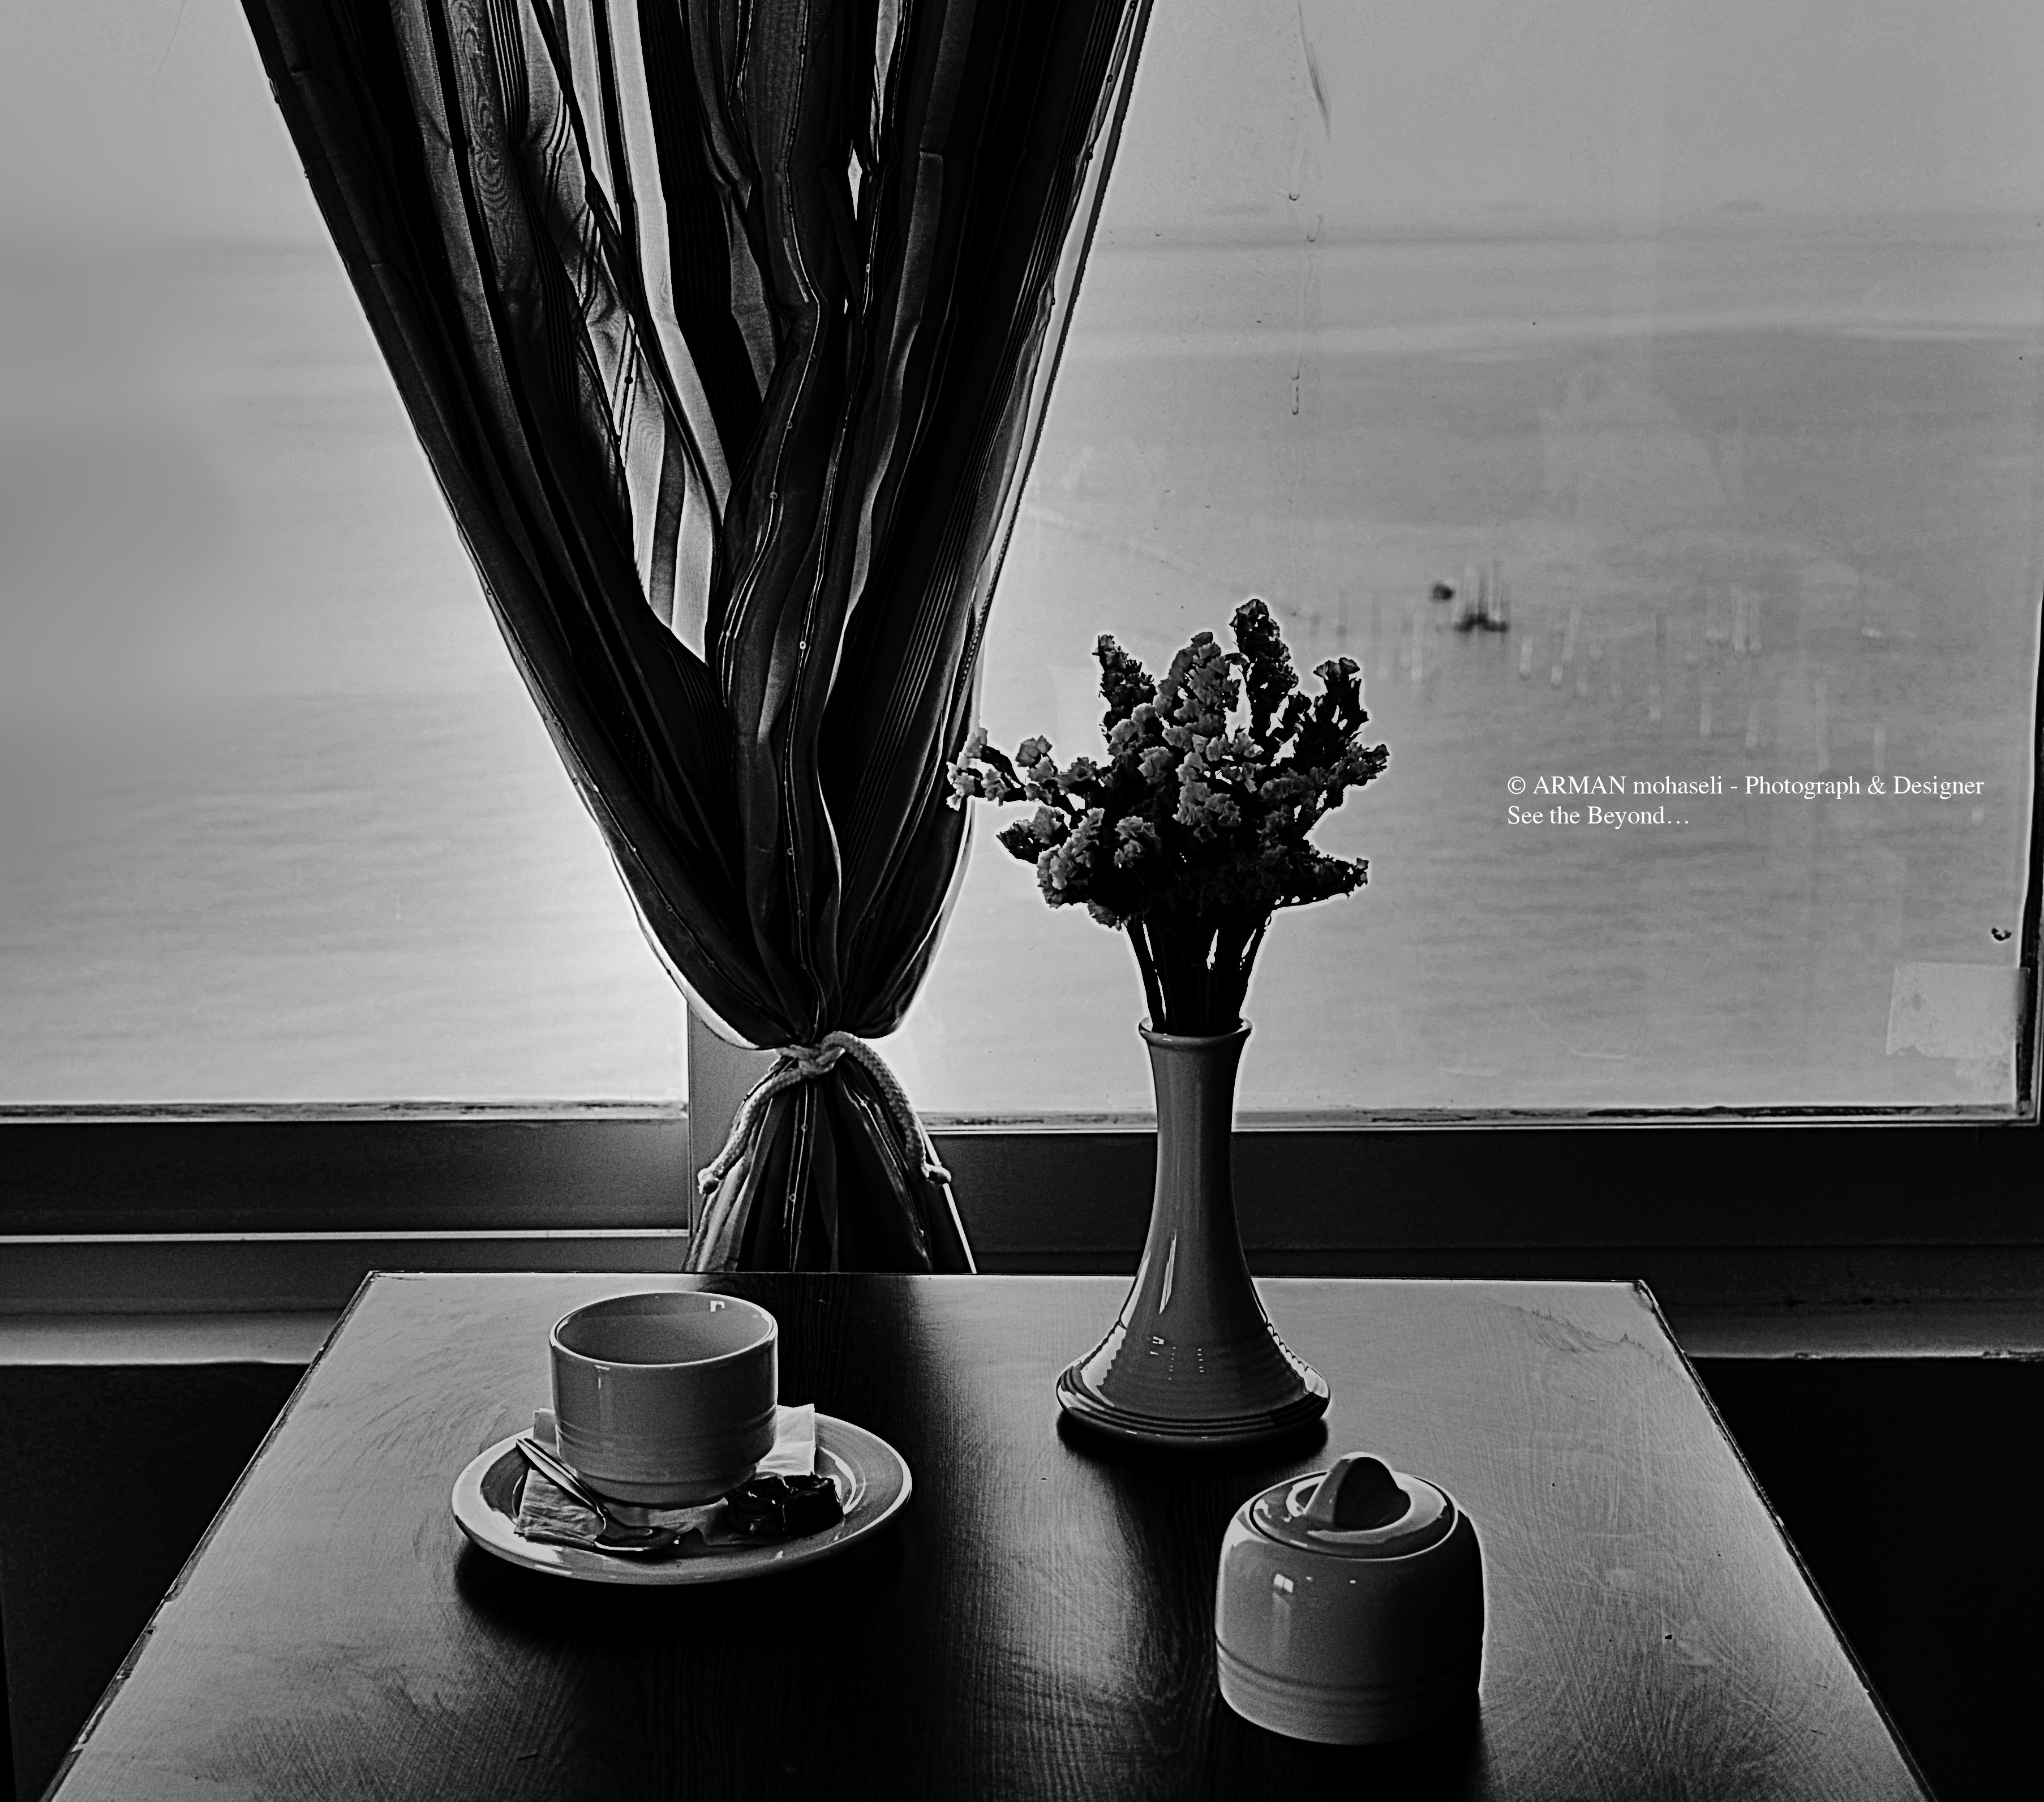
photography, black, black and white, monochrome photography, still life photography, monochrome, table, glass, still life, stock photography, shadow